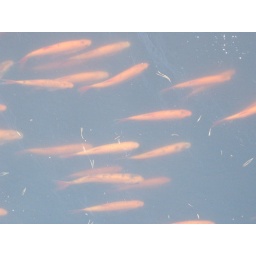
golden fish in gray water